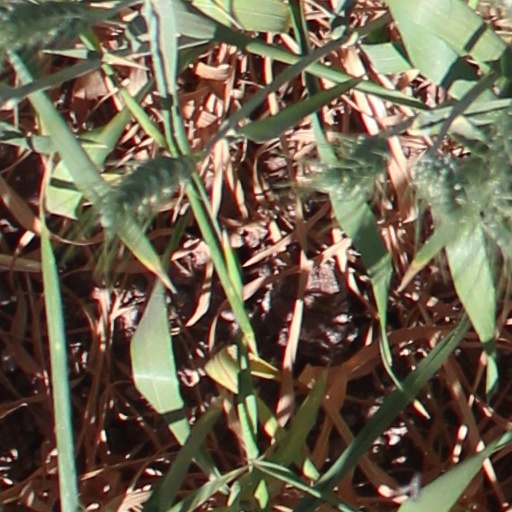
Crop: wheat